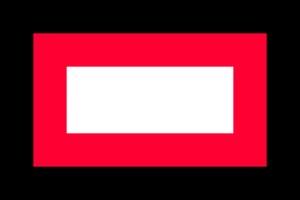
Les Basters sont les descendants des liaisons matrimoniales entre femmes africaines et colons néerlandais de la colonie du Cap.